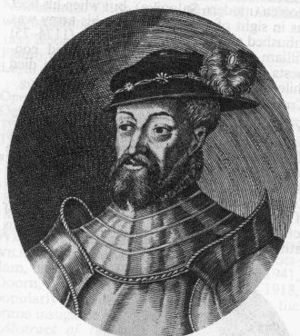
Hessens regenter / Hessen-Kassel, 1567–1803
Liste over regenter over Hessen er en oversigt over de fyrstelige linjer, som har regeret i regionen Hessen i den vestlige og centrale del af Tyskland. Fra 962-1806 var Hessen et land, senere flere lande, under Det tysk-romerske rige. Oprindeligt var Hessen en del af landgrevskabet Thüringen, men fra midten af det 13. århundrede blev det et selvstændigt grevskab, da den yngre søn til Henrik II, hertug af Brabant, arvede området.